Early Germanic warfare

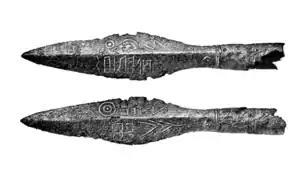
The Spearhead of Kovel, a migration period spearhead with a runic inscription in Gothic

While Germanic warfare emphasized the use of infantry, they were quite adept at the training and use of cavalry. In Germanic warfare, cavalry was generally used for reconnaissance, flanking, the pursuit of fleeing enemies and other special tasks.